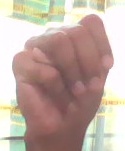
ASL sign: M